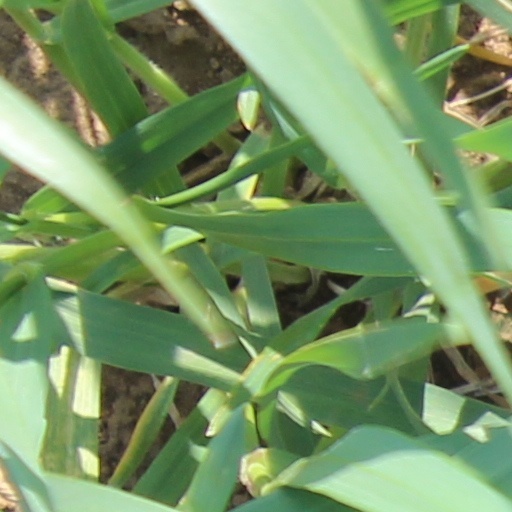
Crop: wheat